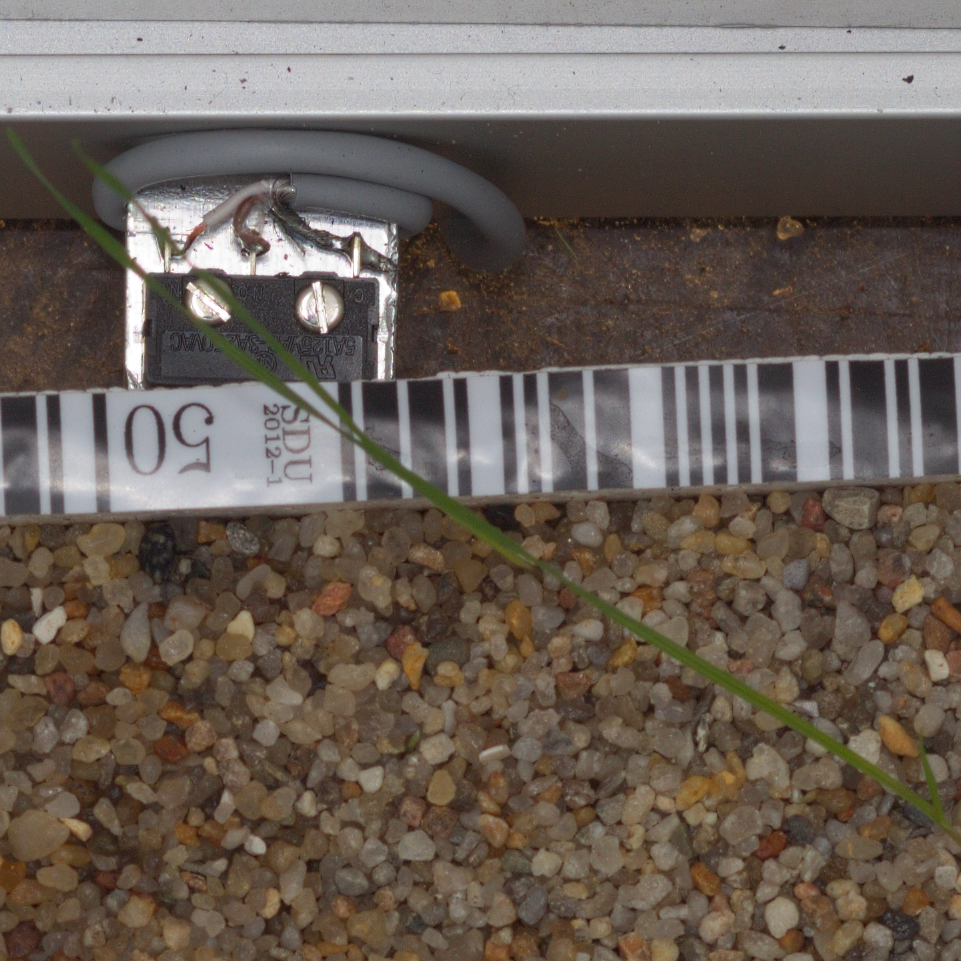
Label: black_grass